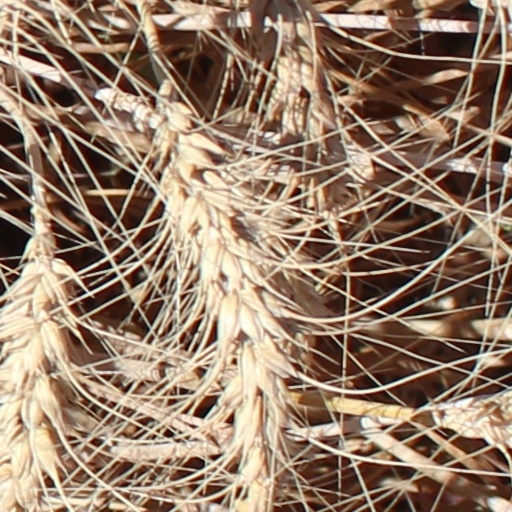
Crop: wheat